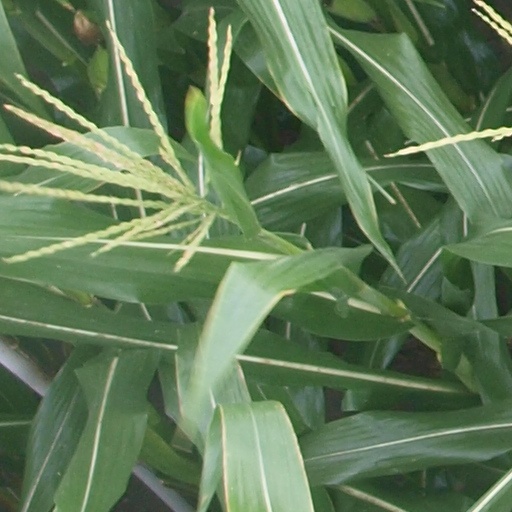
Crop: maize; corn